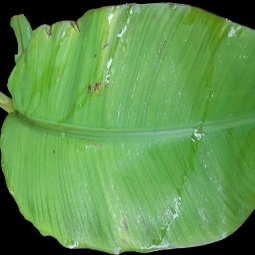
Label: Calcium